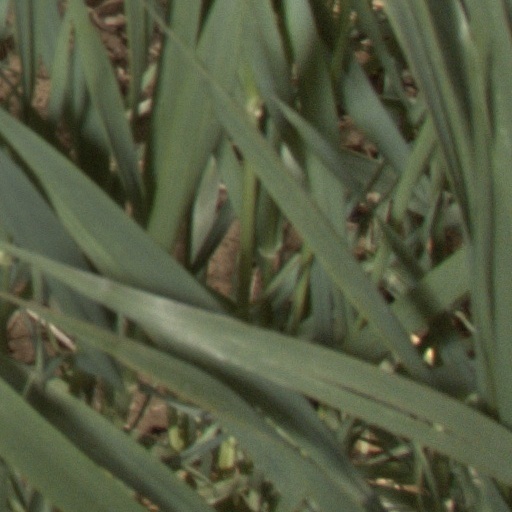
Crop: wheat